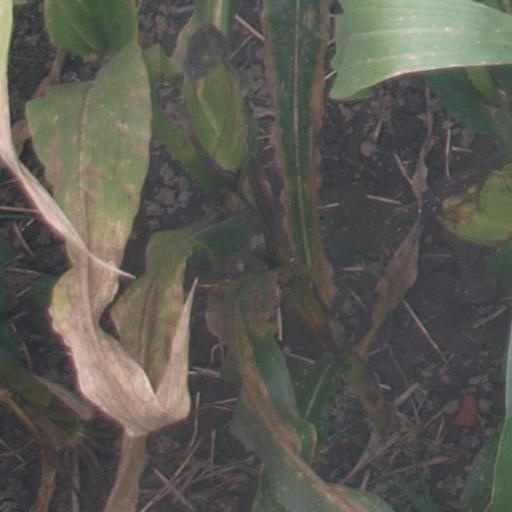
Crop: maize; corn